Satisfaction 1720

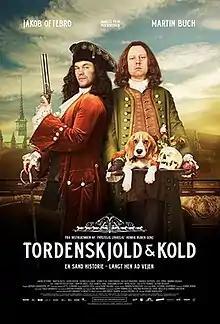

Satisfaction 1720 is a Danish feature film directed by Henrik Ruben Genz. The drama takes place in 1720 and follows the acclaimed Danish-Norwegian Vice-Admiral Peter Tordenskjold at the end of his life, after the Great Nordic War, when he embarks on a proposal journey with his butler Kold.